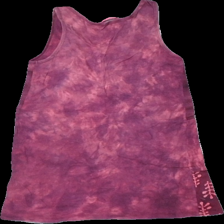
View: back
Type: Dress
Category: Ladies
Brand: Indiska
Colors: Purple, Pink
Material: 75% cotton 25% viscose
Pattern: Other
Cut: Regular
Size: S
Season: All
Damage location: bottom center
Damage 2 location: middle center
Price range: <50
Recommended usage: Export
Description: tie-dye mönstrad klänning, urtvättad och sned i söm
Comment: urtvättad och sned i söm